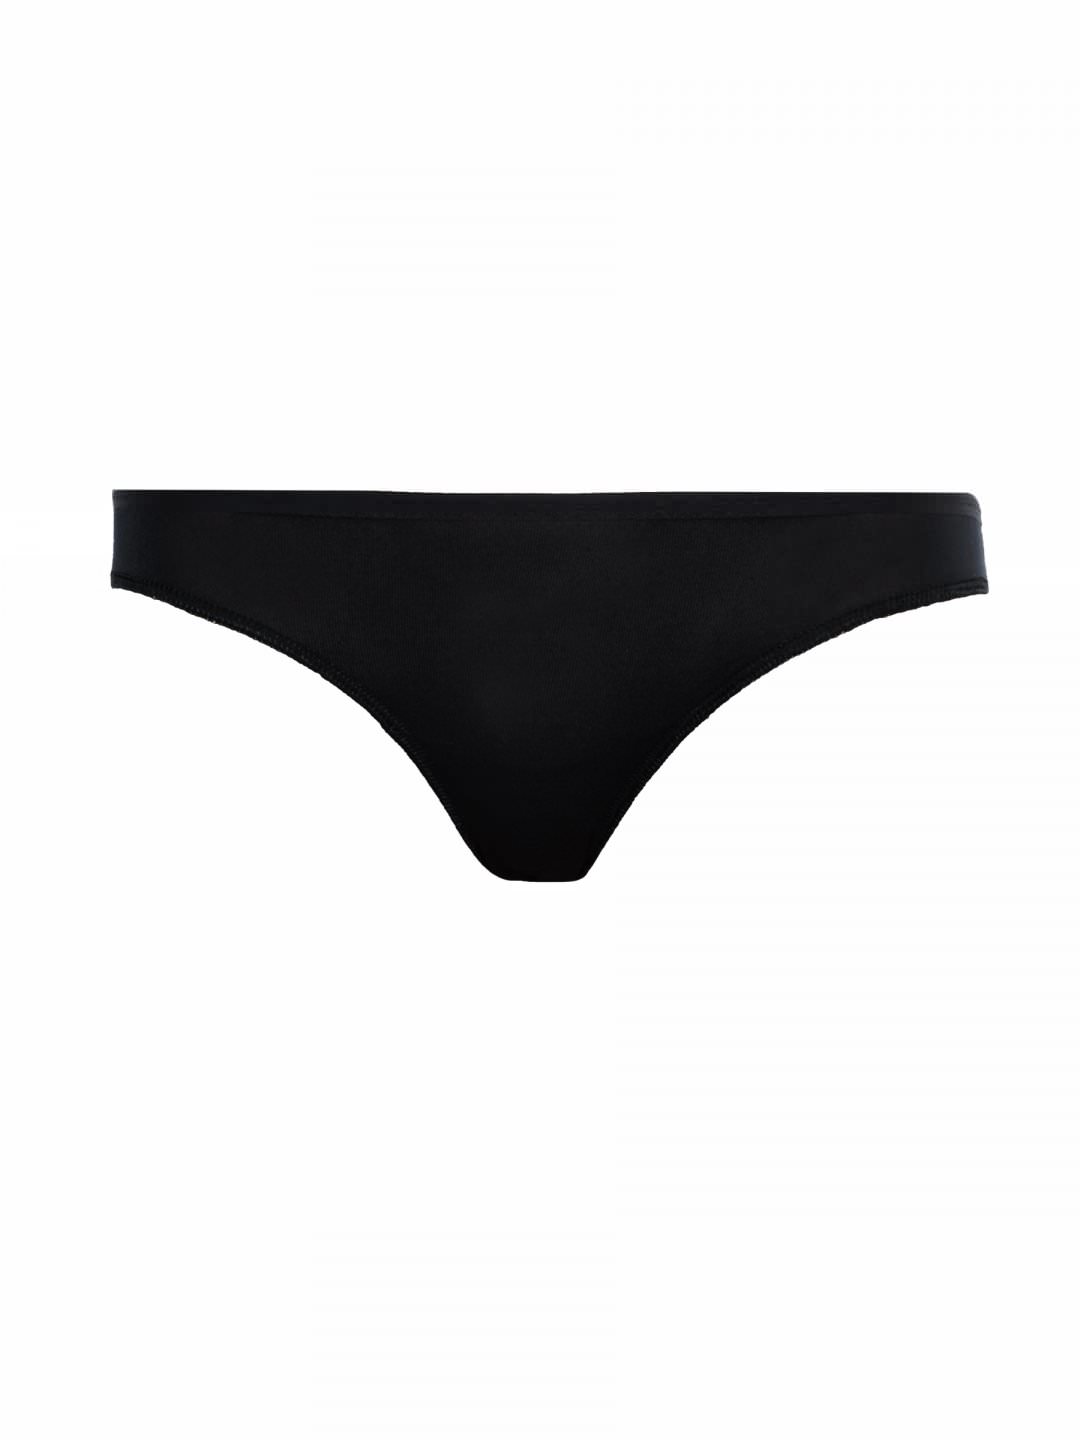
Enamor Women Black Low-Rise Bikini Brief
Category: Apparel / Innerwear / Briefs
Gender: Women
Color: Black
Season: Summer 2017
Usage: Casual